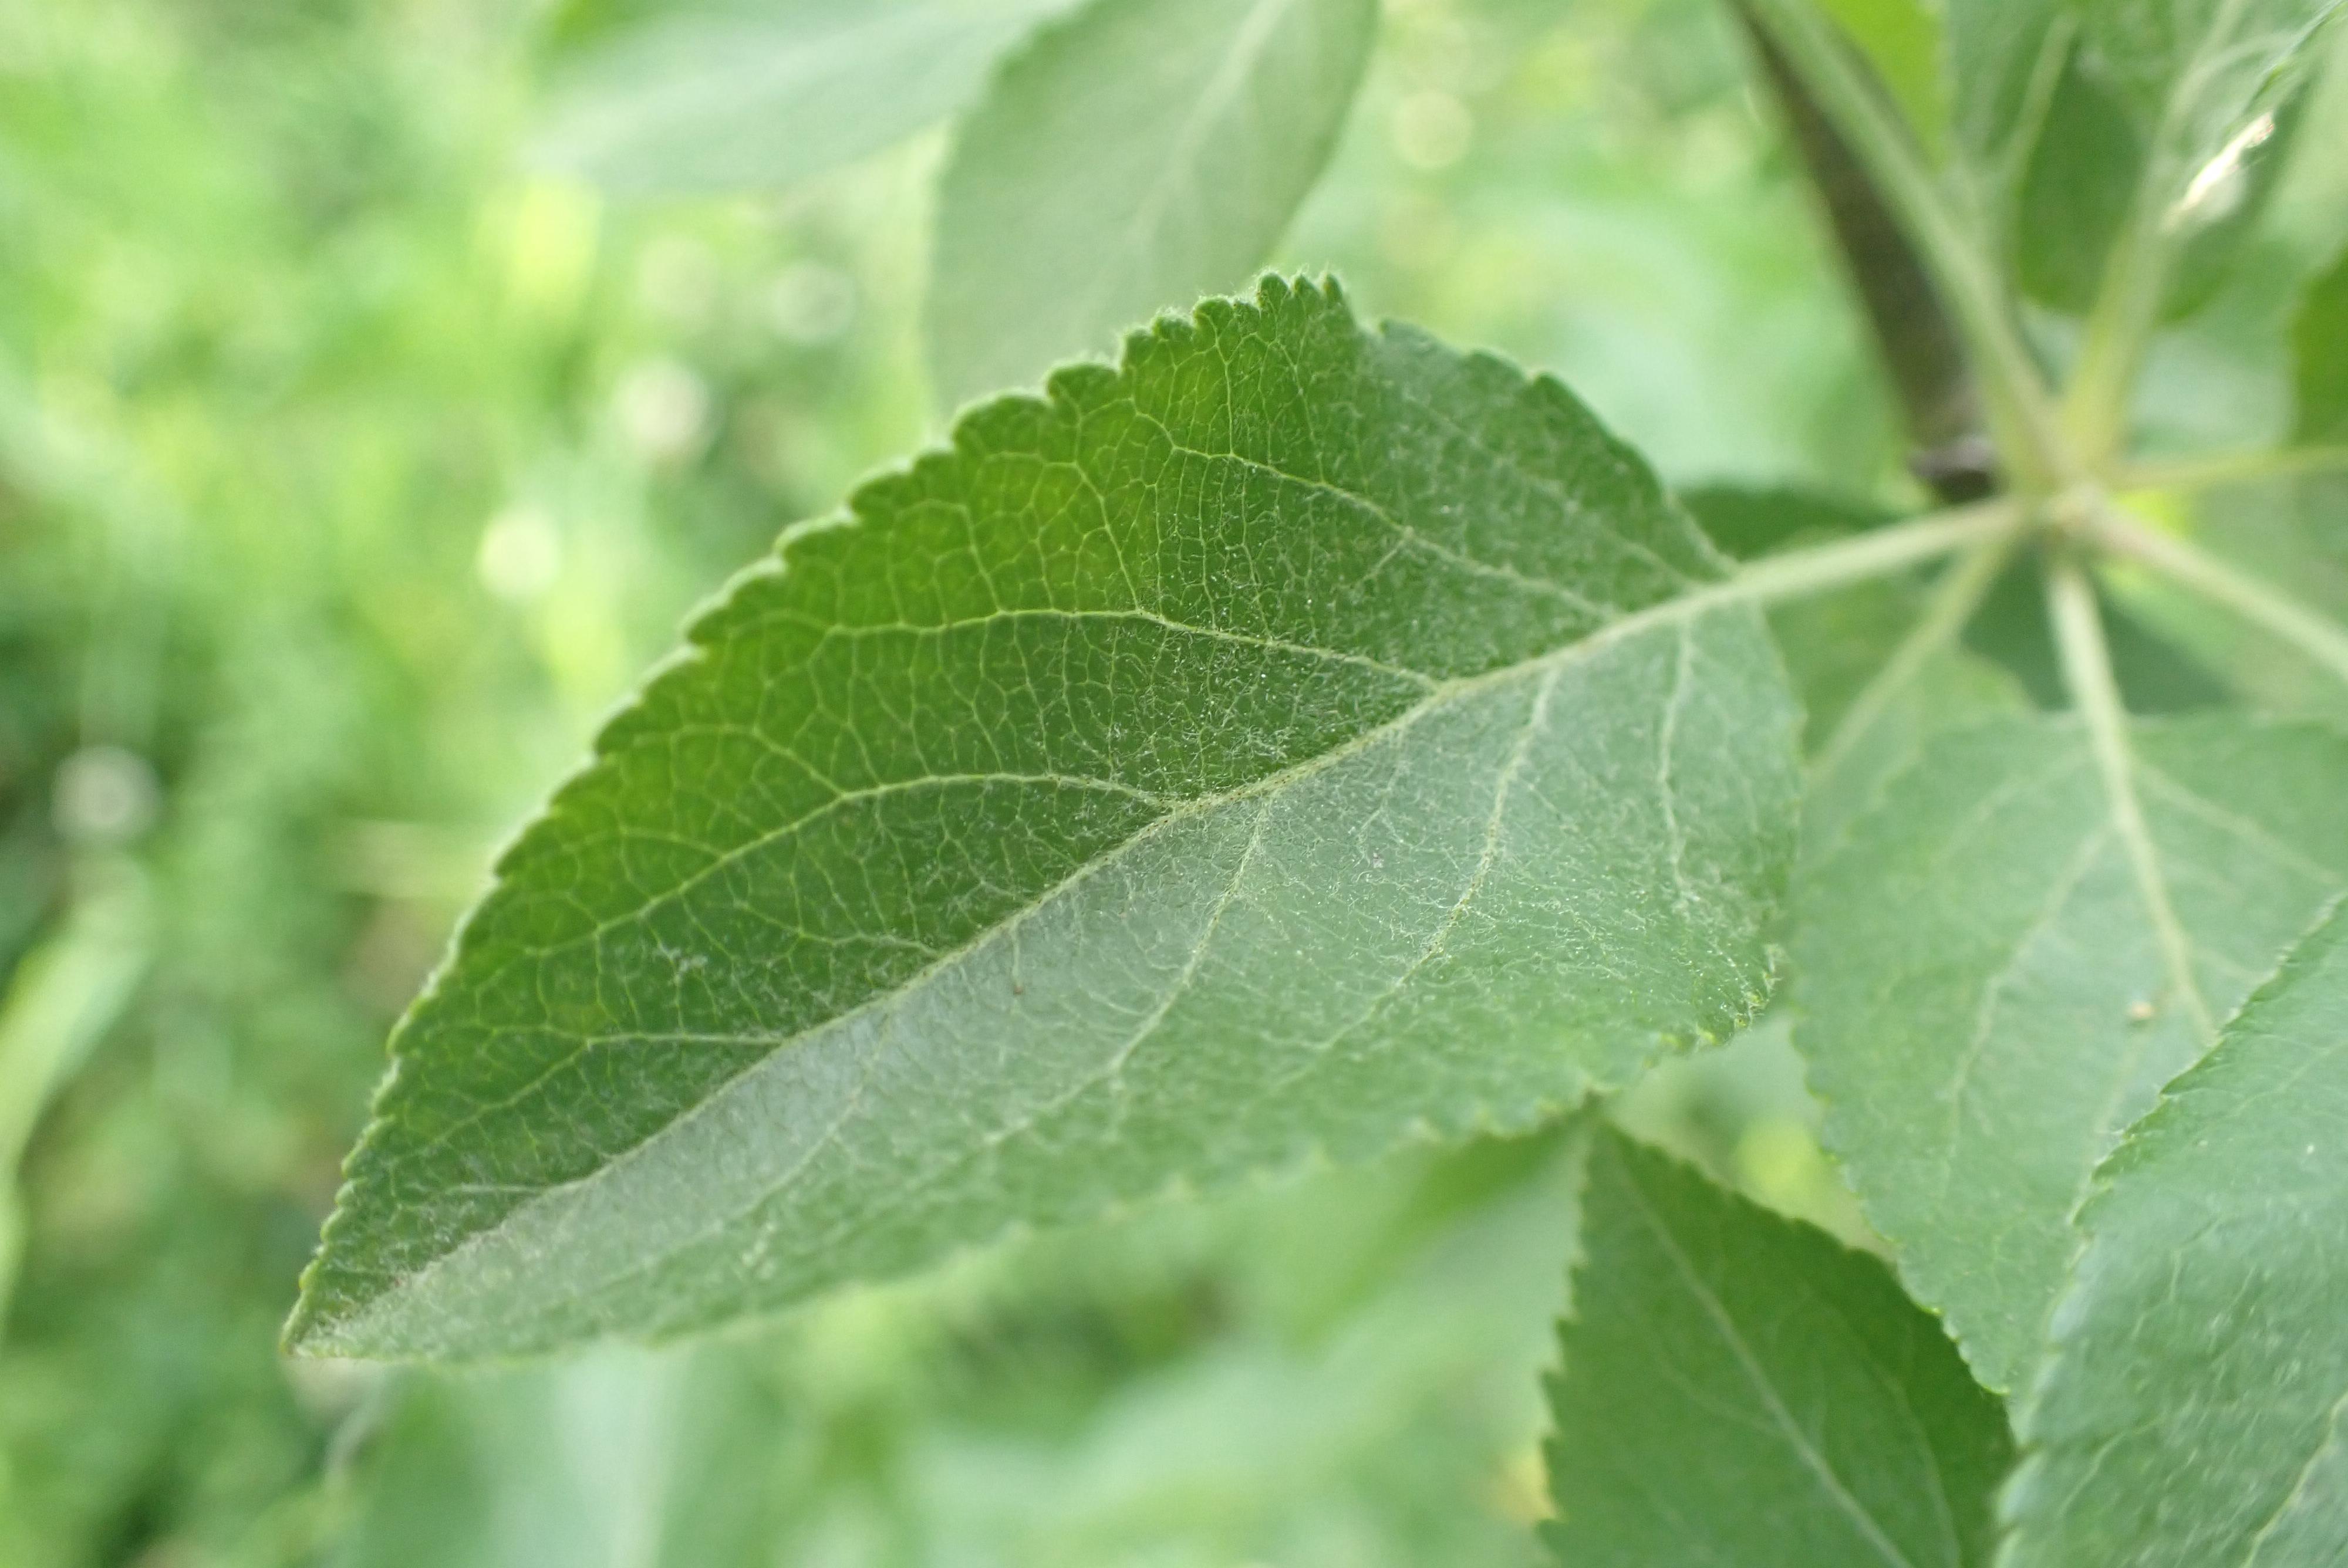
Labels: healthy